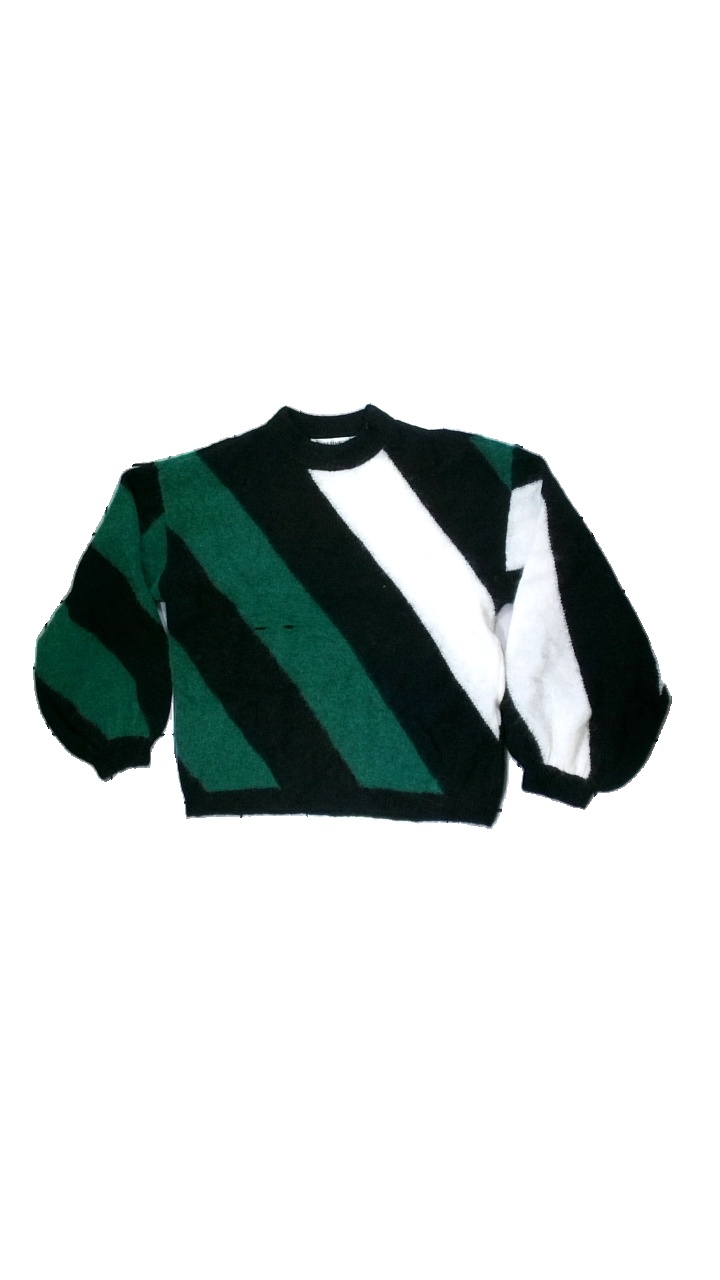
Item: Sweater (Ladies)
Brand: Gesutz
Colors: Green, Black, White, Multicolor
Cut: Regular, C-collar
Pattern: Striped
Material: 34% mohair, 34% wool, 28% polyamide, 4% elastane
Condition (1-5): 2
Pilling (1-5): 5
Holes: Minor
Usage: Export
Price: <50